Coywolf

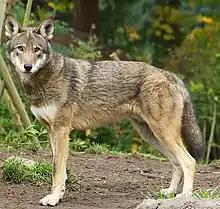
A Red wolf

The taxonomy of the red and eastern wolf of the Southeastern United States and the Great Lakes regions, respectively, has been long debated, with various schools of thought advocating that they represent either unique species or results of varying degrees of gray wolf × coyote admixture.